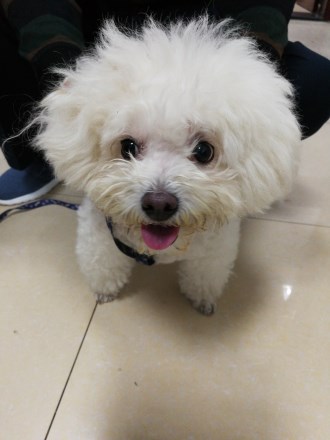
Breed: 3083-n000117-Bichon_Frise